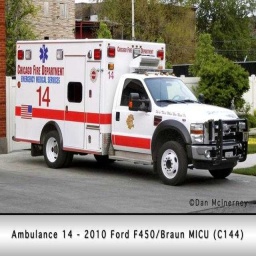
Label: ambulance